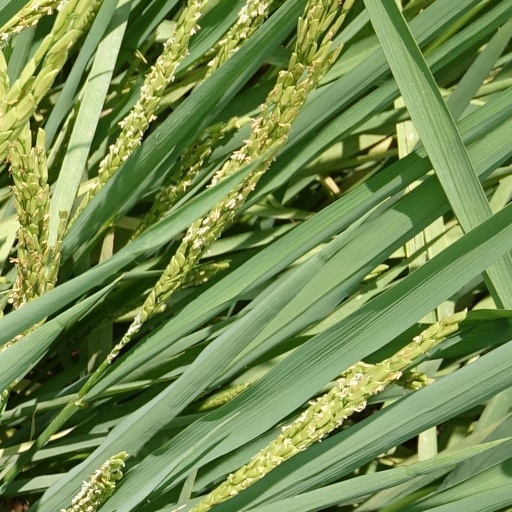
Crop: rice